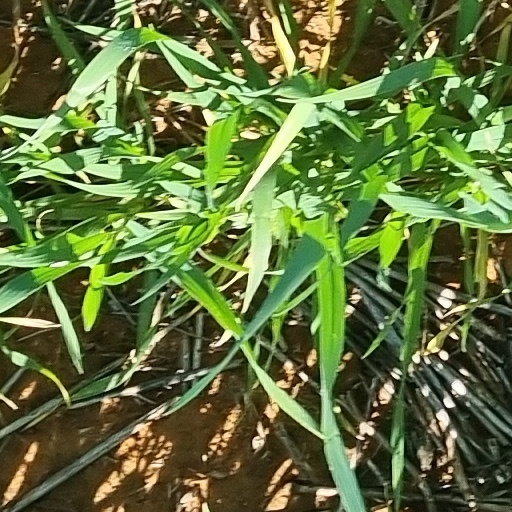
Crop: wheat